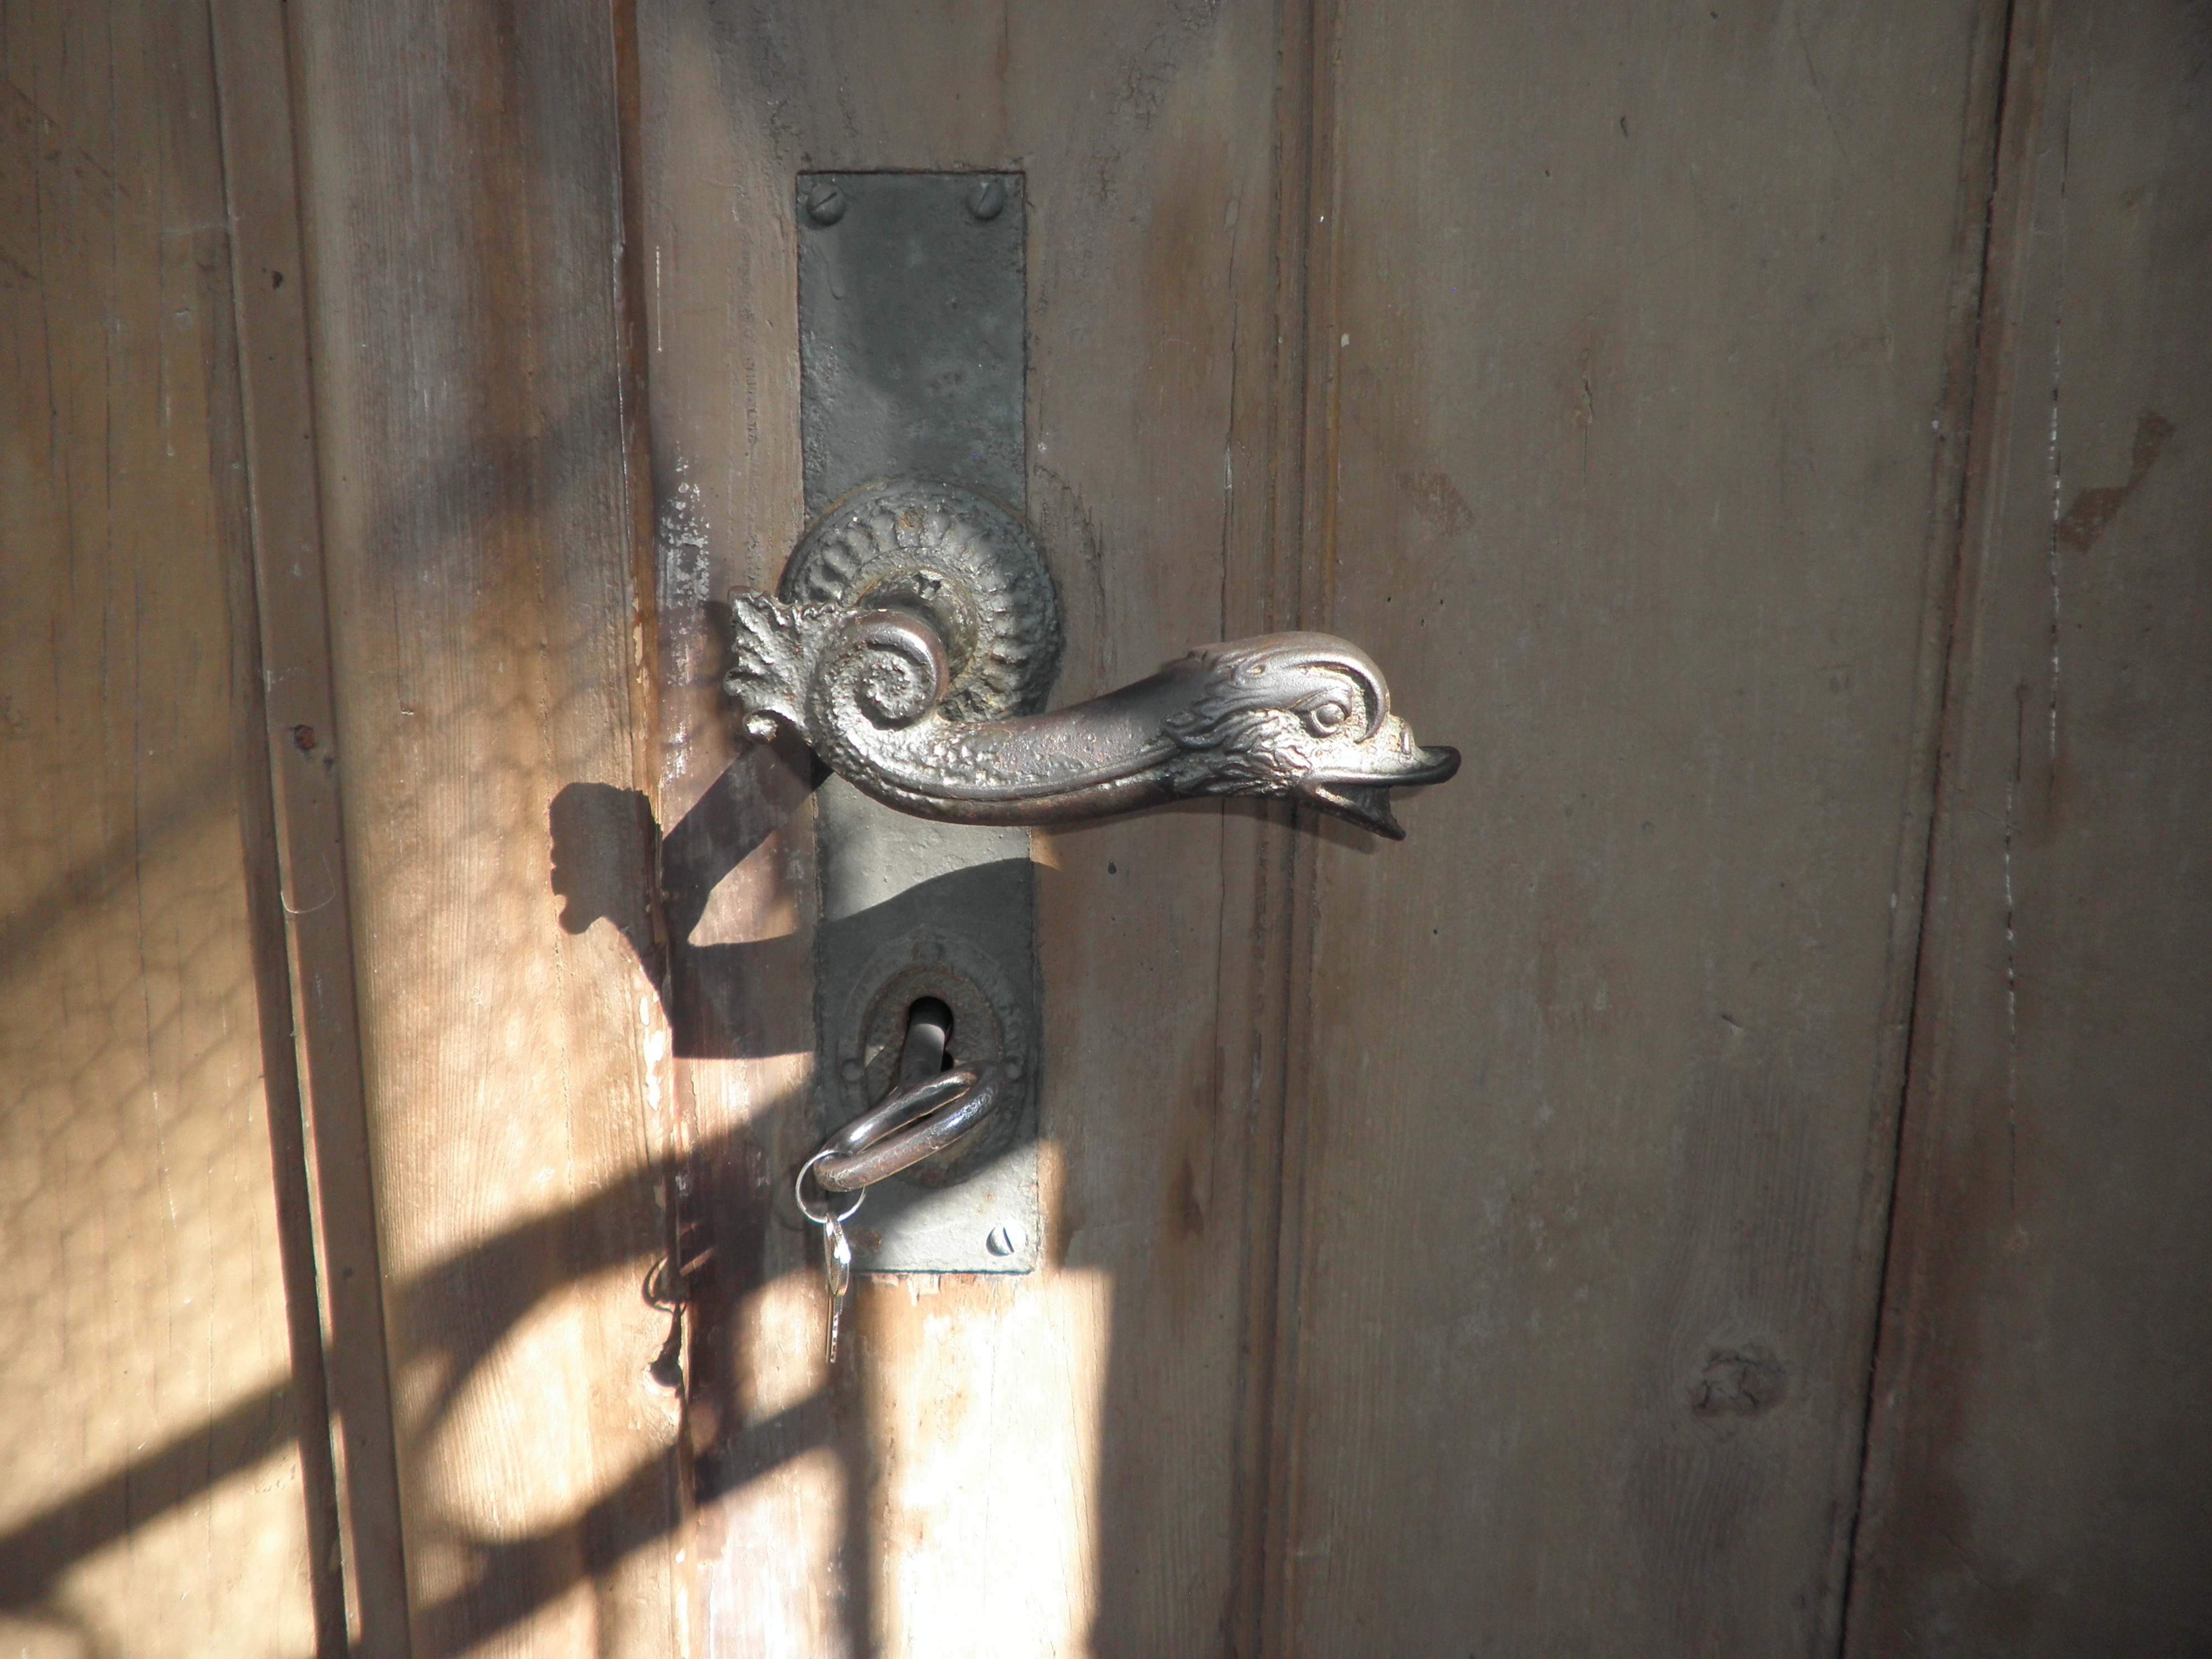
wood, old, wall, metal, castle, ornament, art, iron, input, door handle, door knob